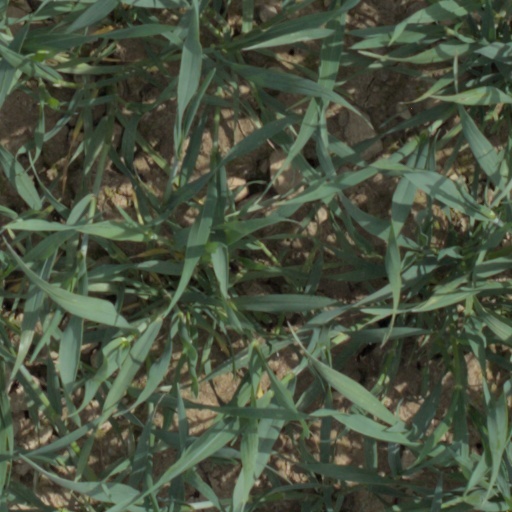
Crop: wheat